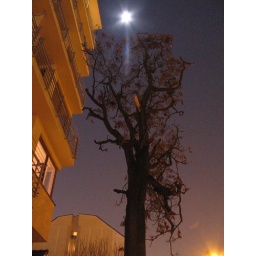
Spooky tree in front of my house